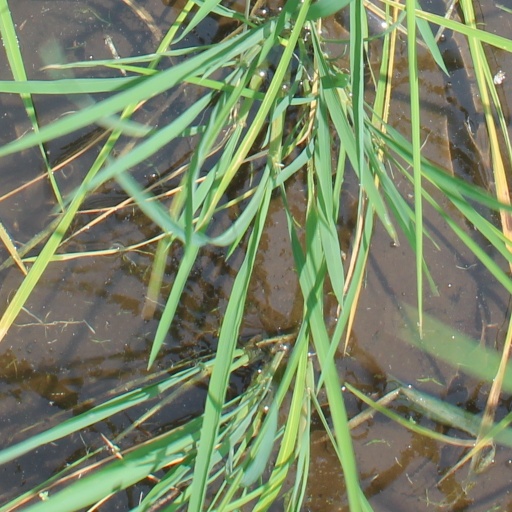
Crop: rice